Seoul Lantern Festival

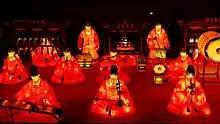
Seoul Lantern Festival 2014

The Seoul Lantern Festival changed its Korean name in 2014 to the Seoul Bitchorong Festival, but there was no change to the name in English. According to the organizing committee, it has changed the Korean name because the festival has expanded to be a combination of traditional lanterns and modern lights like LEDs. It has opened from Cheonggye Plaza to Supyogyo(Bridge) about 1.2 km and displayed about 30,000 light bulbs and about 300 lanterns of 58 lantern light arts. Moreover, the wish tree that is displayed at Kwangtong Bridge was 8 m high and it contained the wishes of Seoul citizens and foreign visitors. As a result, about 3.14 million visitors enjoyed the Seoul Lantern Festival 2014. The total visitors rate has increased 25% from the year before. The largest number of visitors enjoyed the Seoul Lantern Festival 2014.